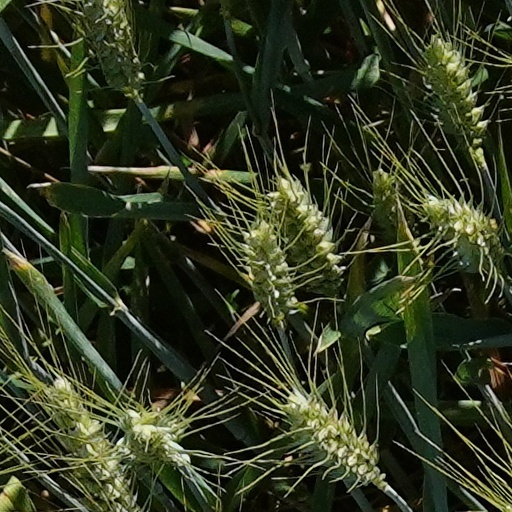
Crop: wheat